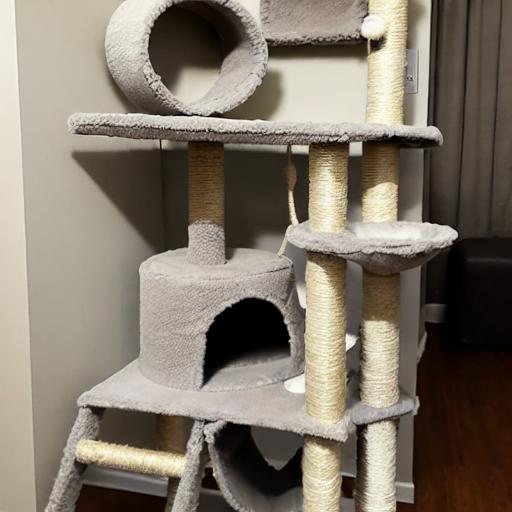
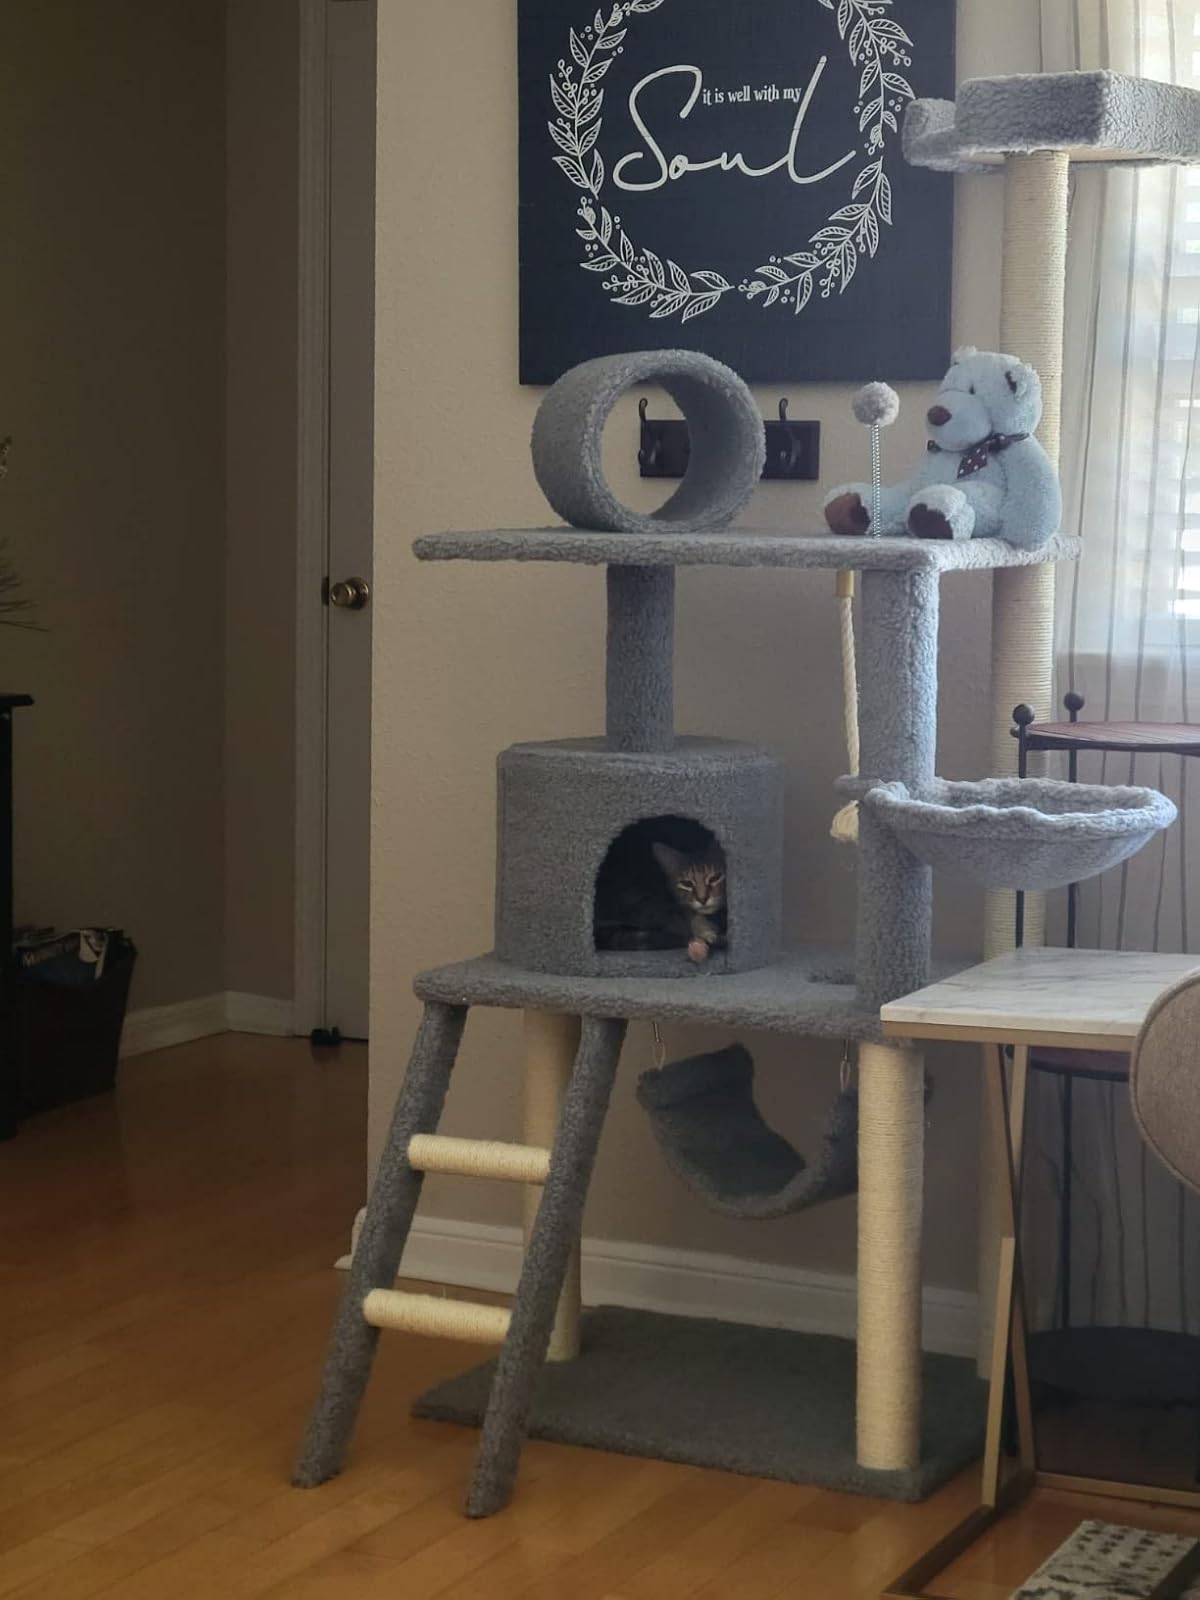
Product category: items_cat tree
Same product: no